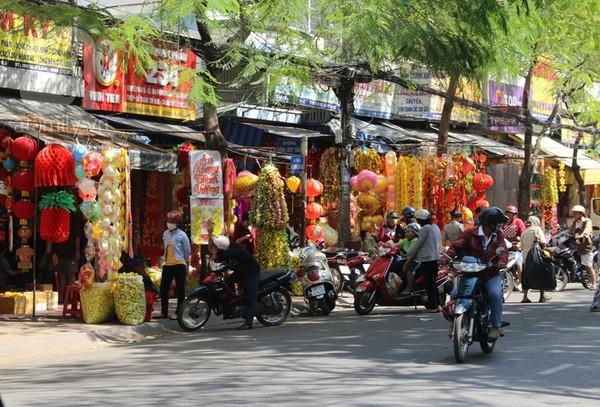
có nhiều cửa hàng đồ trang trí ở một bên đường